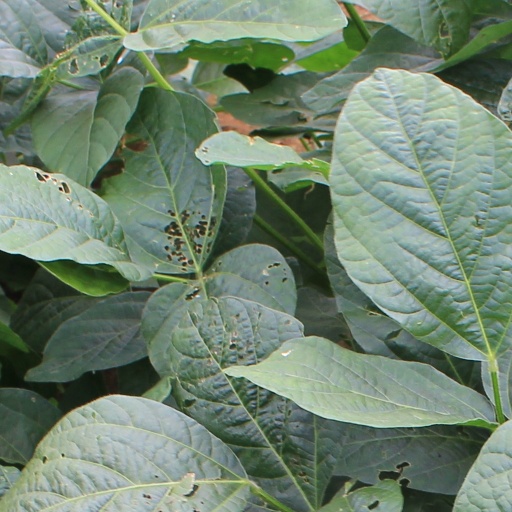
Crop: soybean